James Young (coachbuilder)

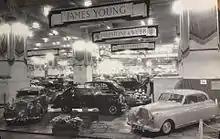
Earls Court motor show 1948

James Young bought J. K. Hunter's business in 1863. It built a full range of high quality carriages including landaus but was most famous in James Young's time for its lightweight Bromley Brougham.